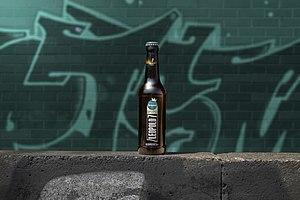
La bière spéciale et artisanale de référence de la Brasserie Léopold 7
La Léopold 7 Classic est une bière spéciale et artisanale brassée par la brasserie Léopold 7, à Couthuin dans la commune de Héron en province de Liège. En 2019, La Brasserie Léopold 7 lance une gamme complémentaire de bière premium, en canette 100% recyclable.